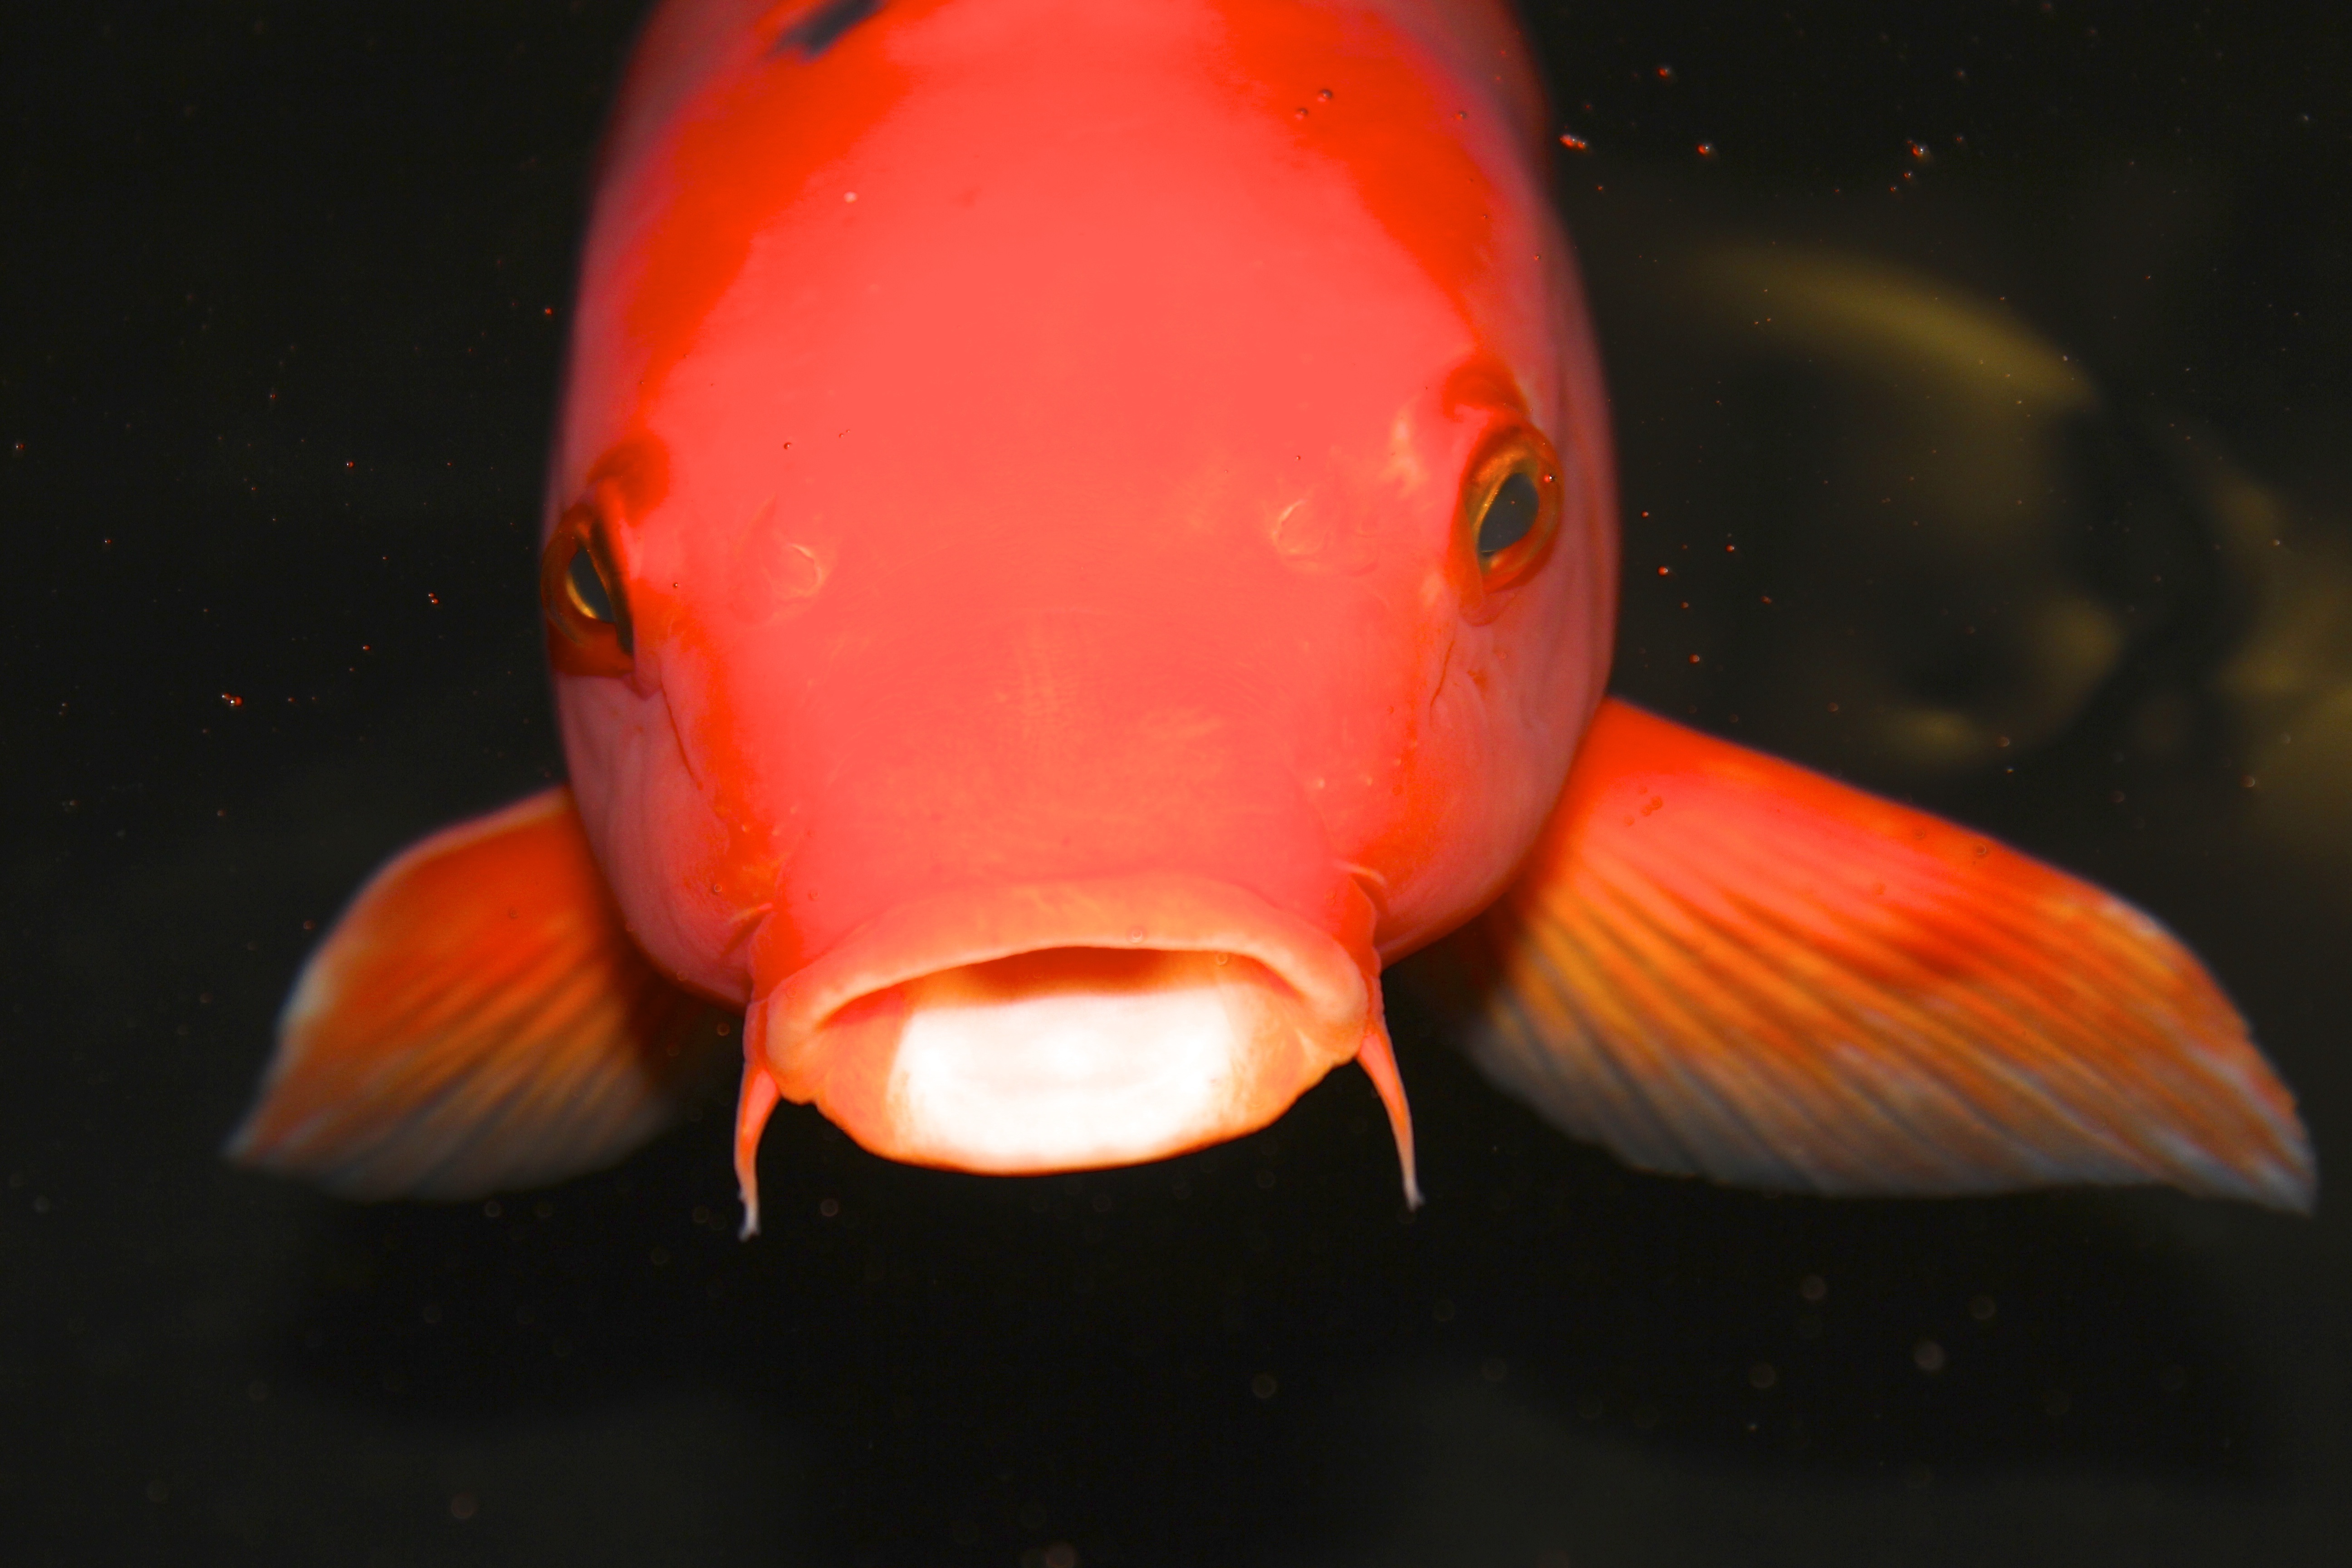
water, nature, animal, pond, asian, wildlife, underwater, swim, pet, orange, red, aquatic, colorful, fish, japanese, vertebrate, goldfish, koi, carp, macro photography, koi fish, marine biology, pomacentridae